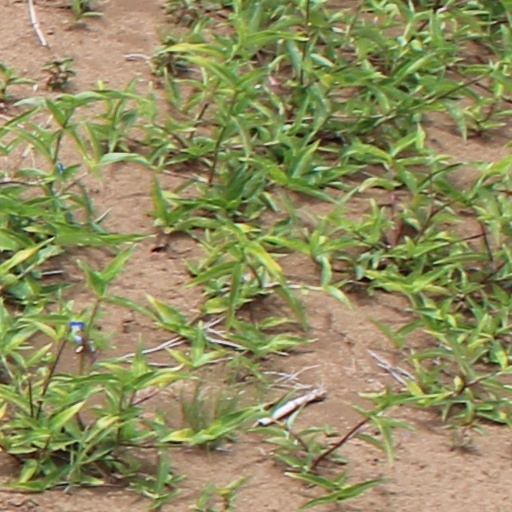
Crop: wheat